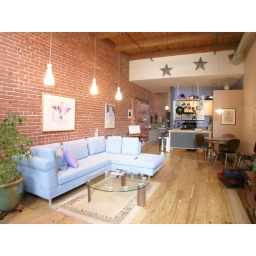
Australian cypress floors, Pietra Cardoza stone counters, a patio, a separate bedroom area and bamboo floors in the bathroom.